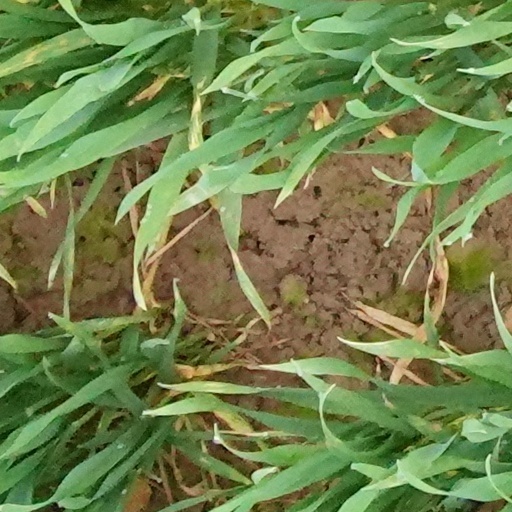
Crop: wheat